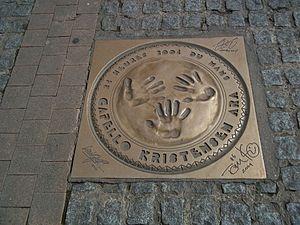
Plaque de bronze des empreintes des vainqueurs des 24 heures 2004
Seiji Ara est un pilote automobile japonais né le 5 mai 1974 dans la préfecture de Chiba. Il a notamment remporté les 24 Heures du Mans en 2004 sur Audi R8 et les 1 000 kilomètres du Mans 2003.